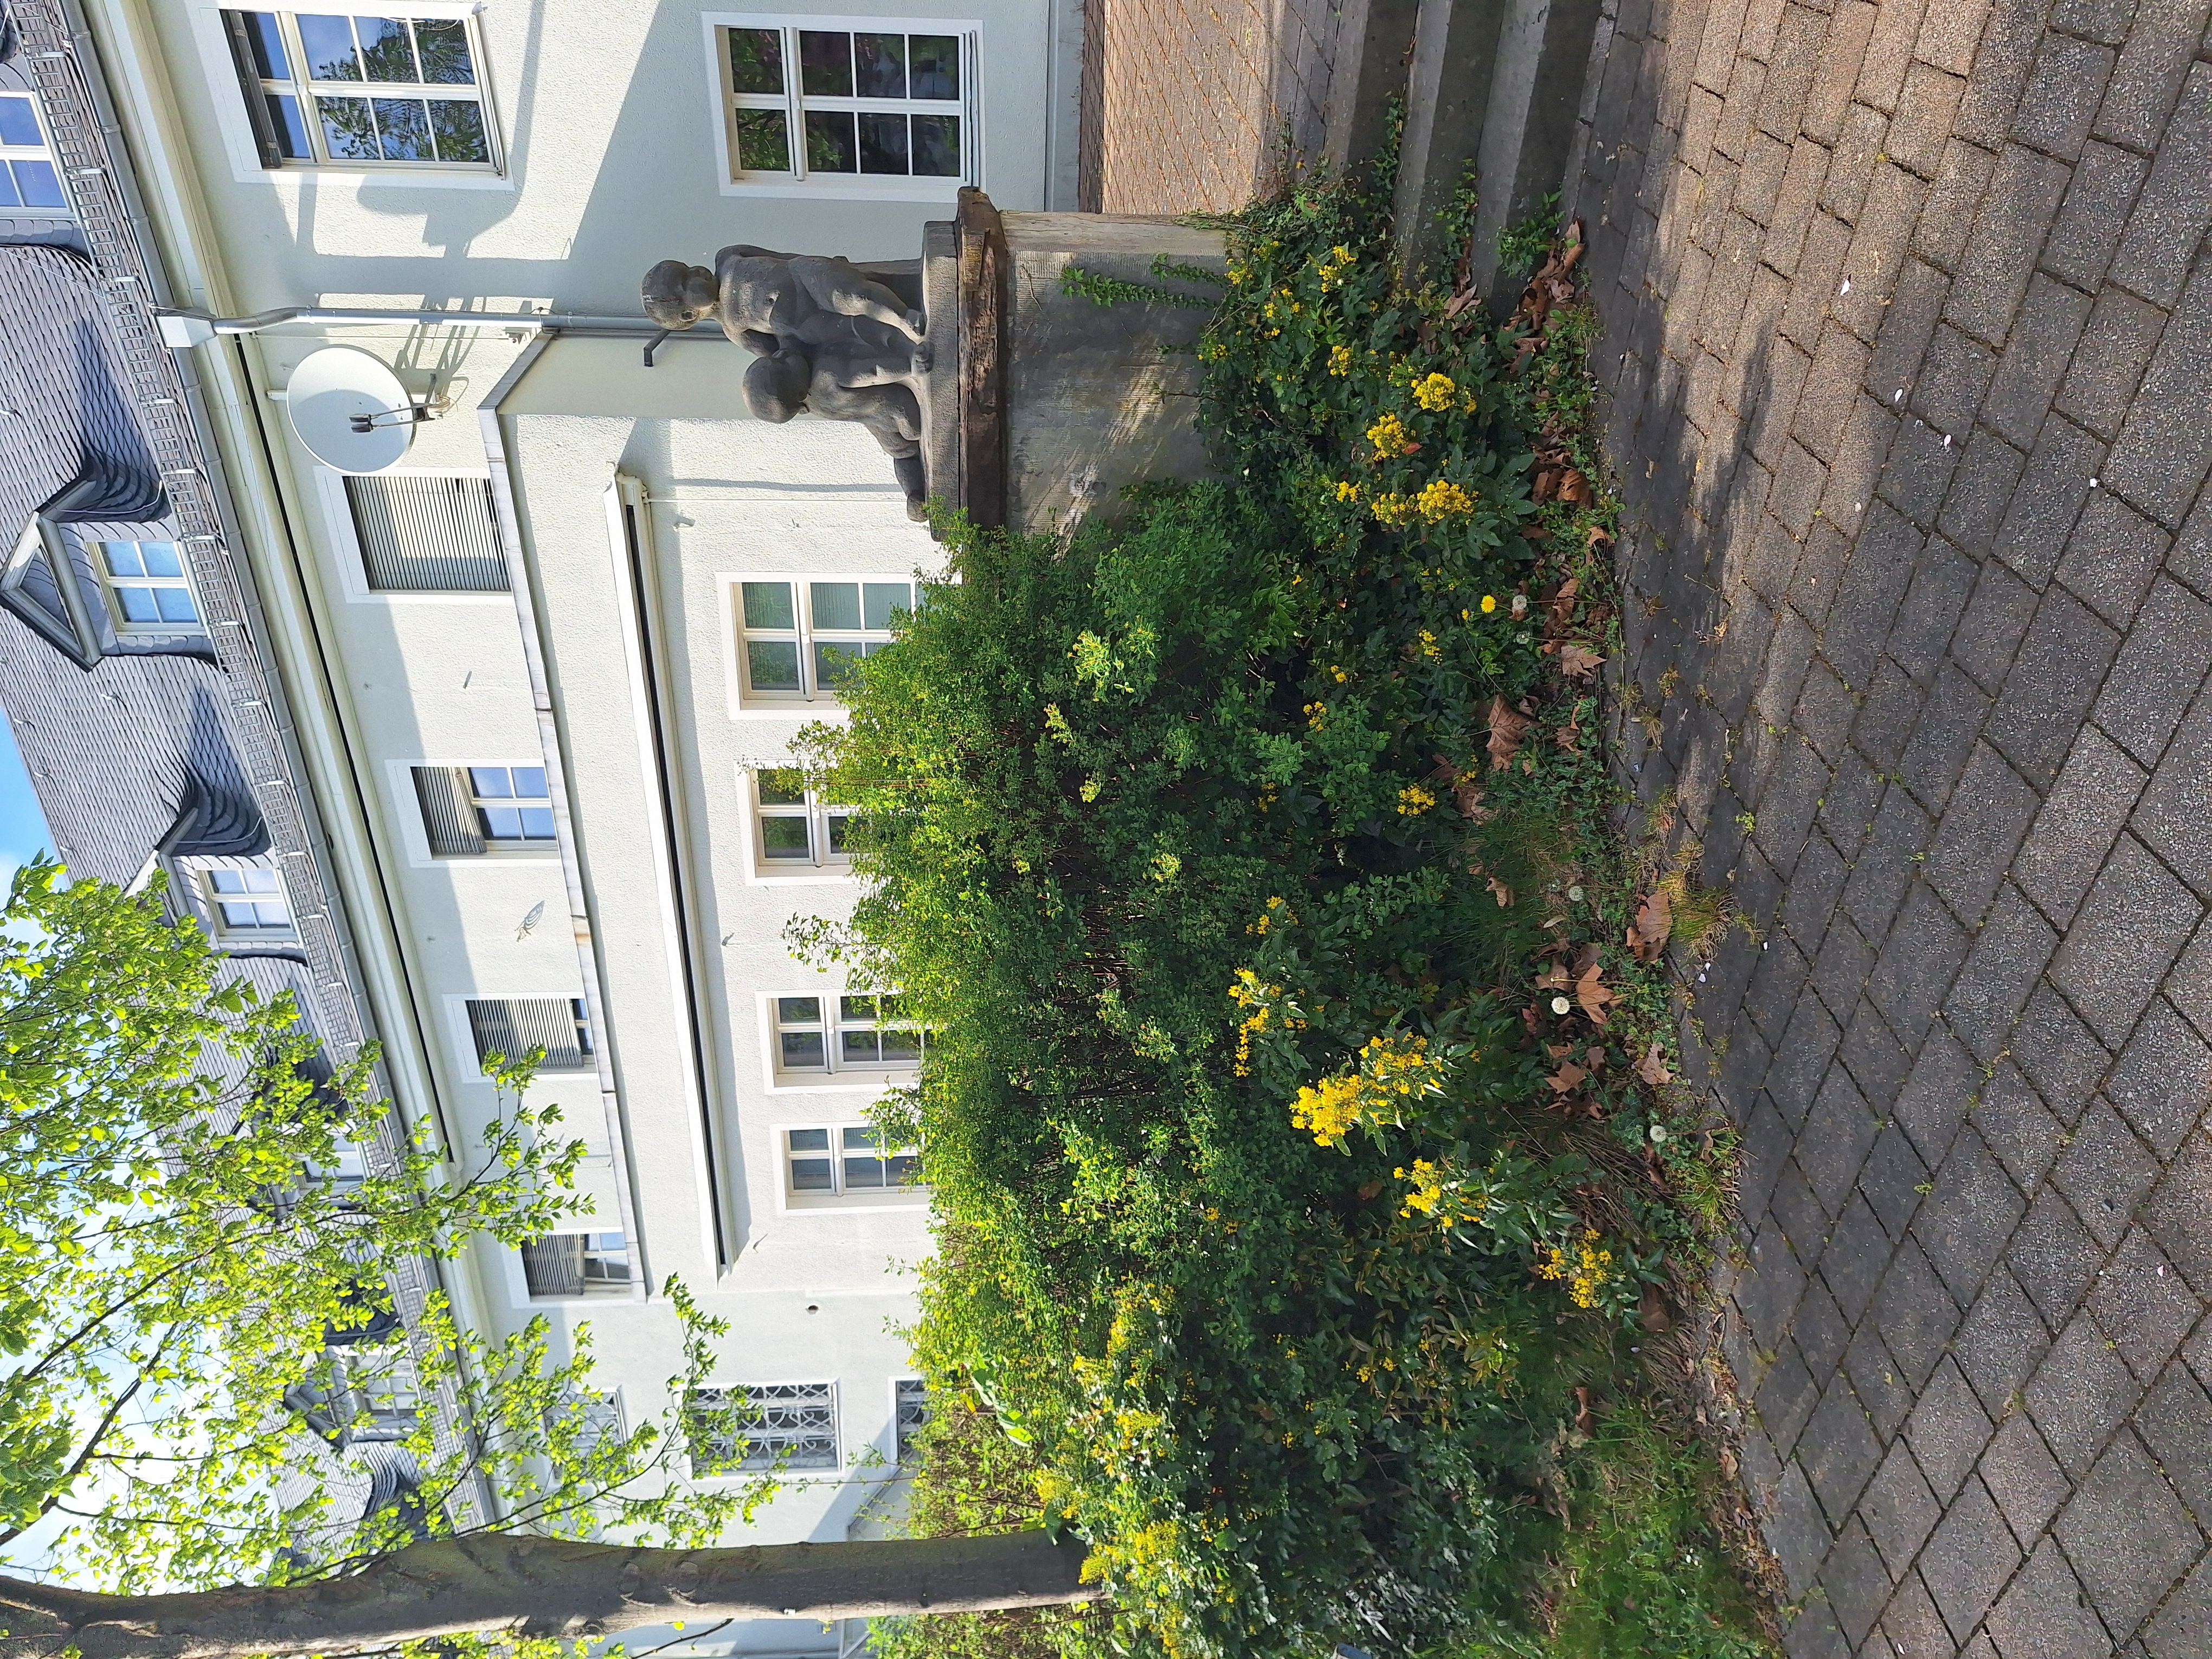
Building: Deutschhausstraße 12